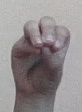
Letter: ha